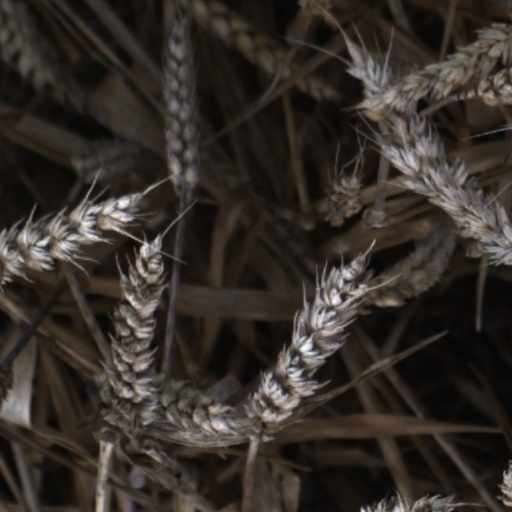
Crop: wheat